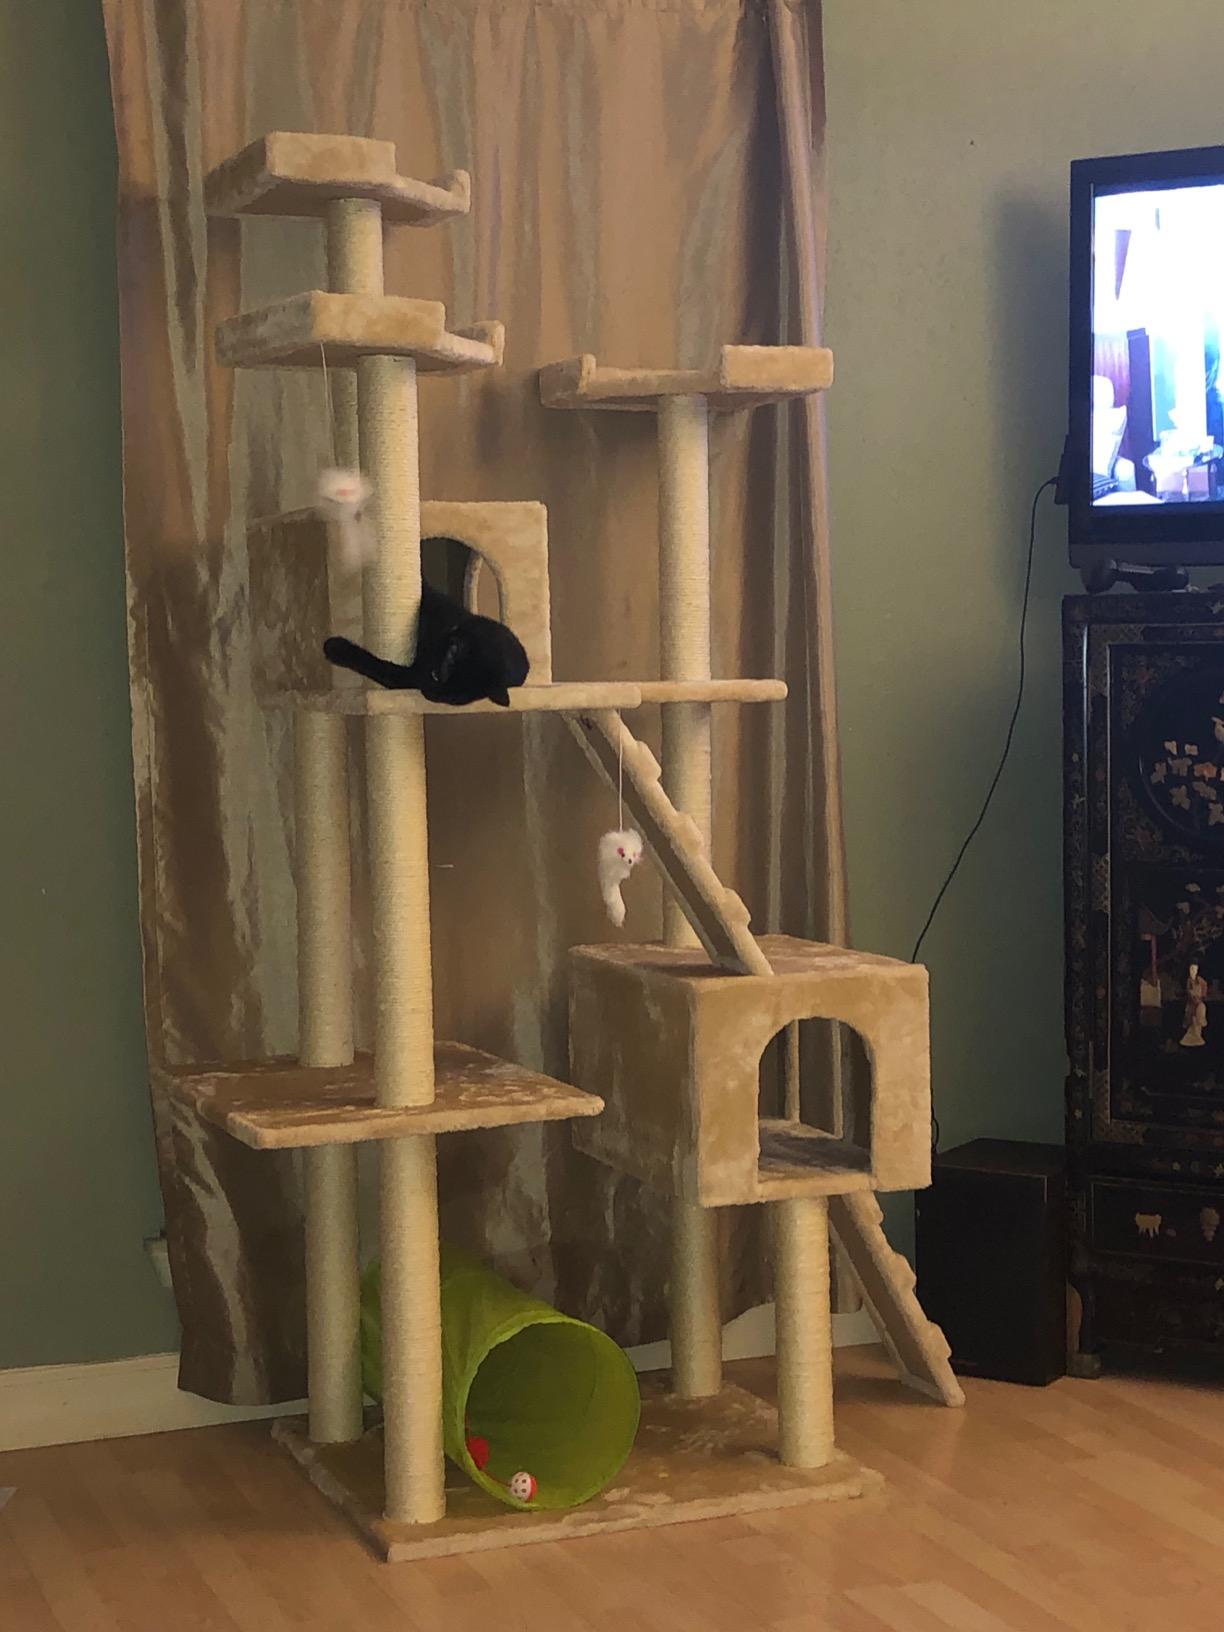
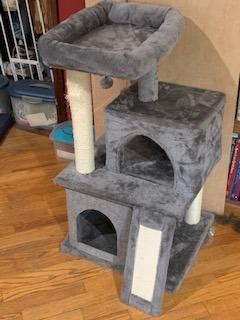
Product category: items_cat tree
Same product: no